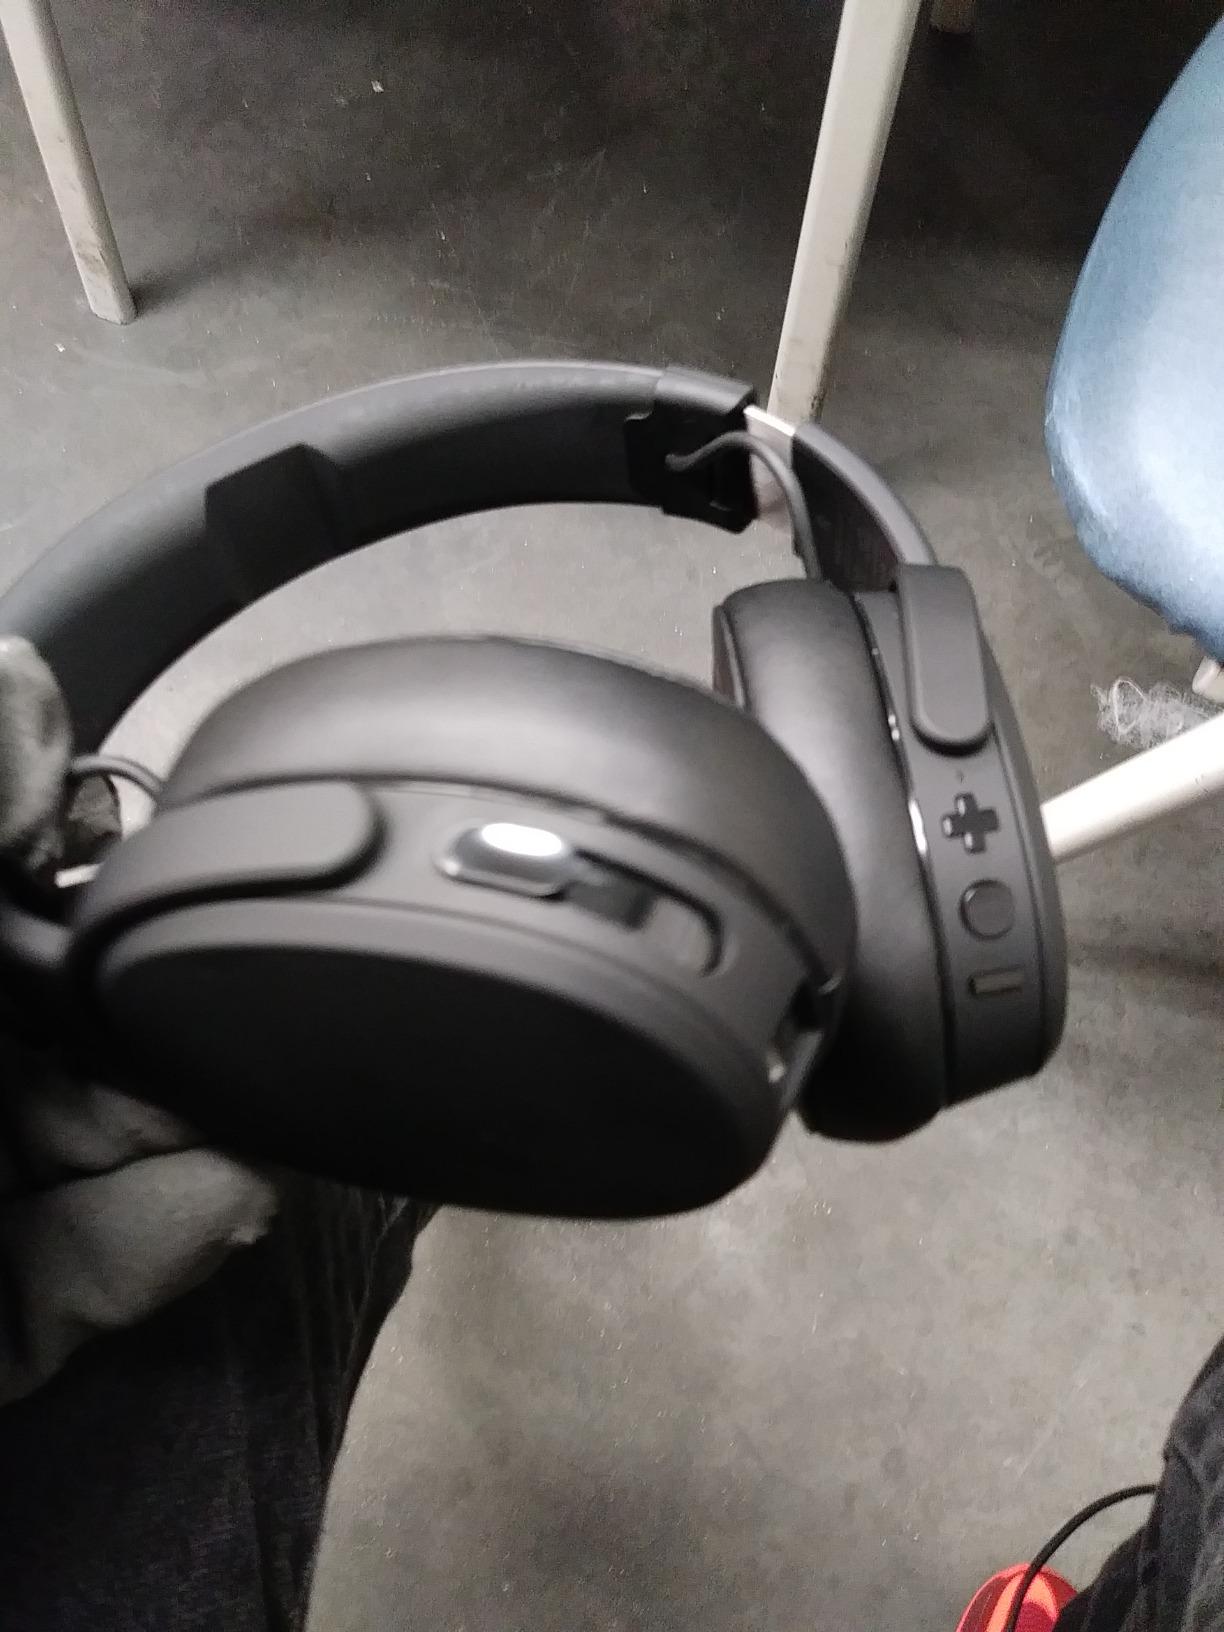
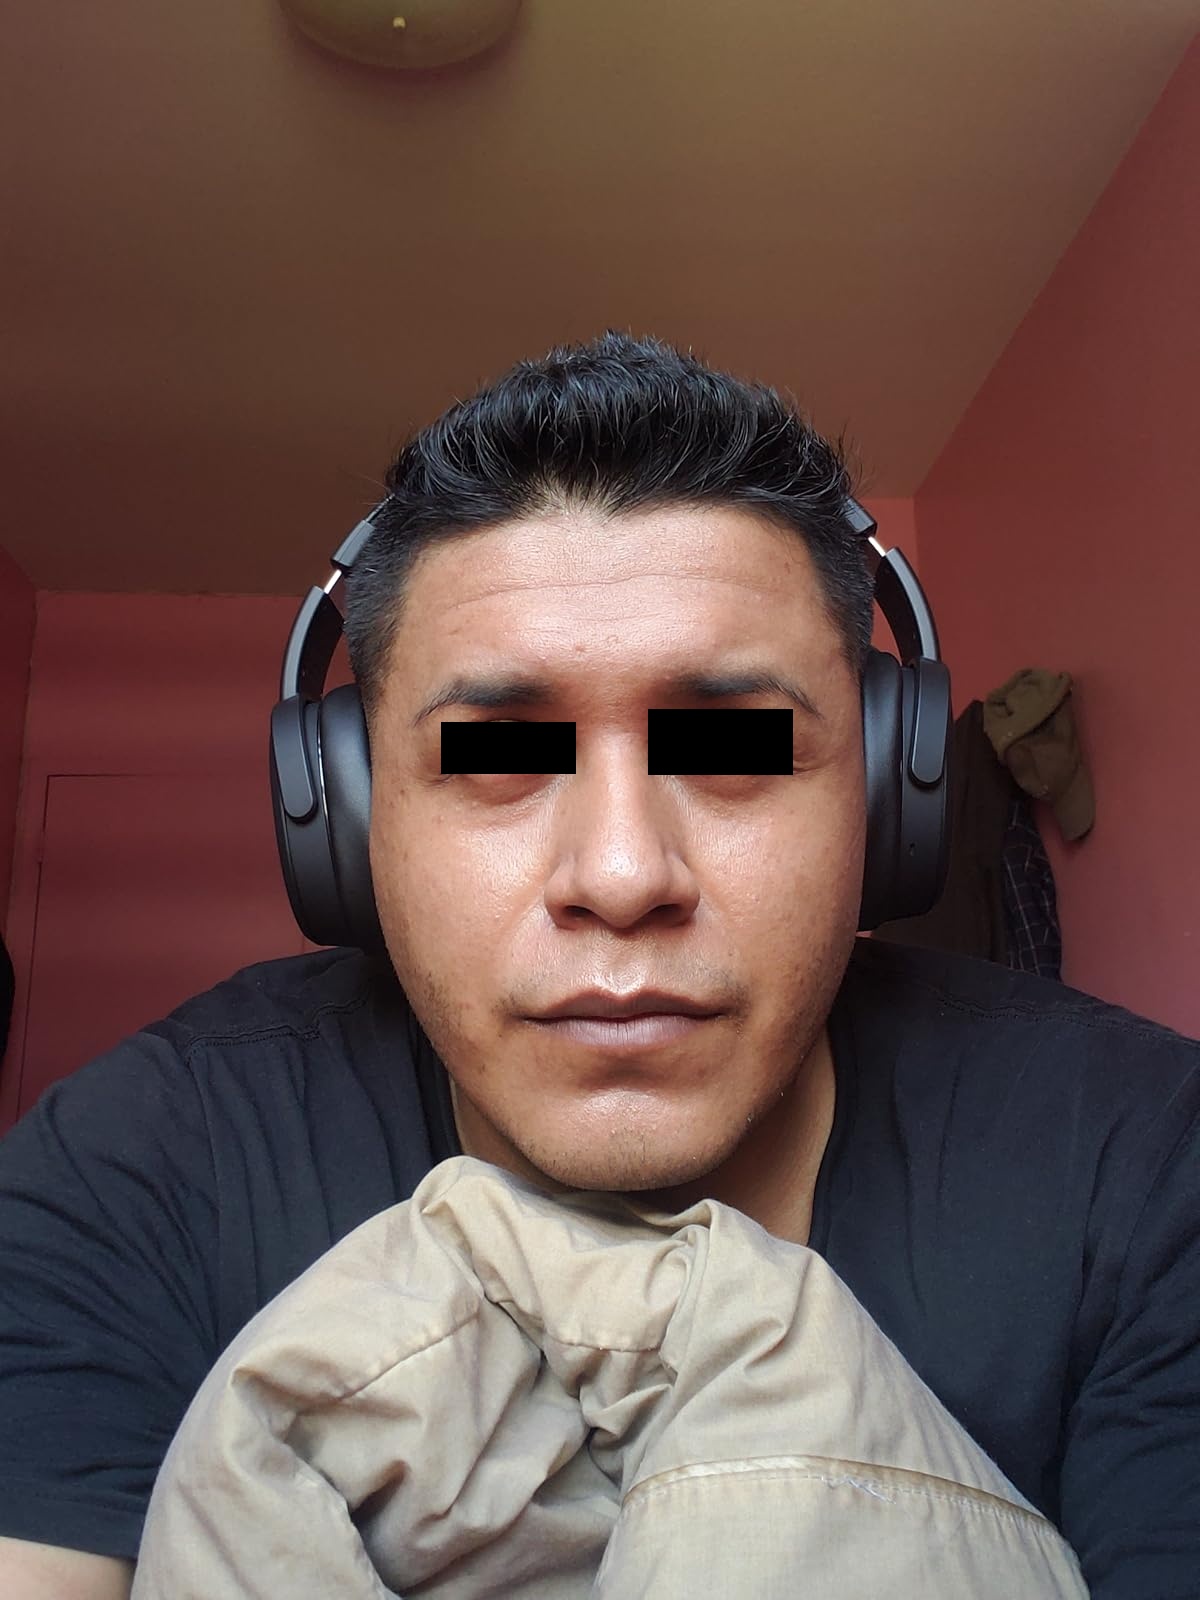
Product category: headphones
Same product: yes